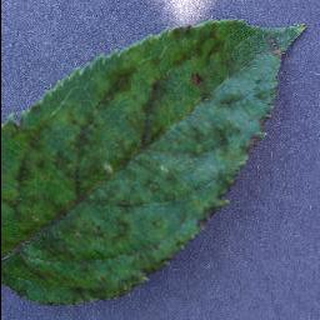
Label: apple_apple_scab